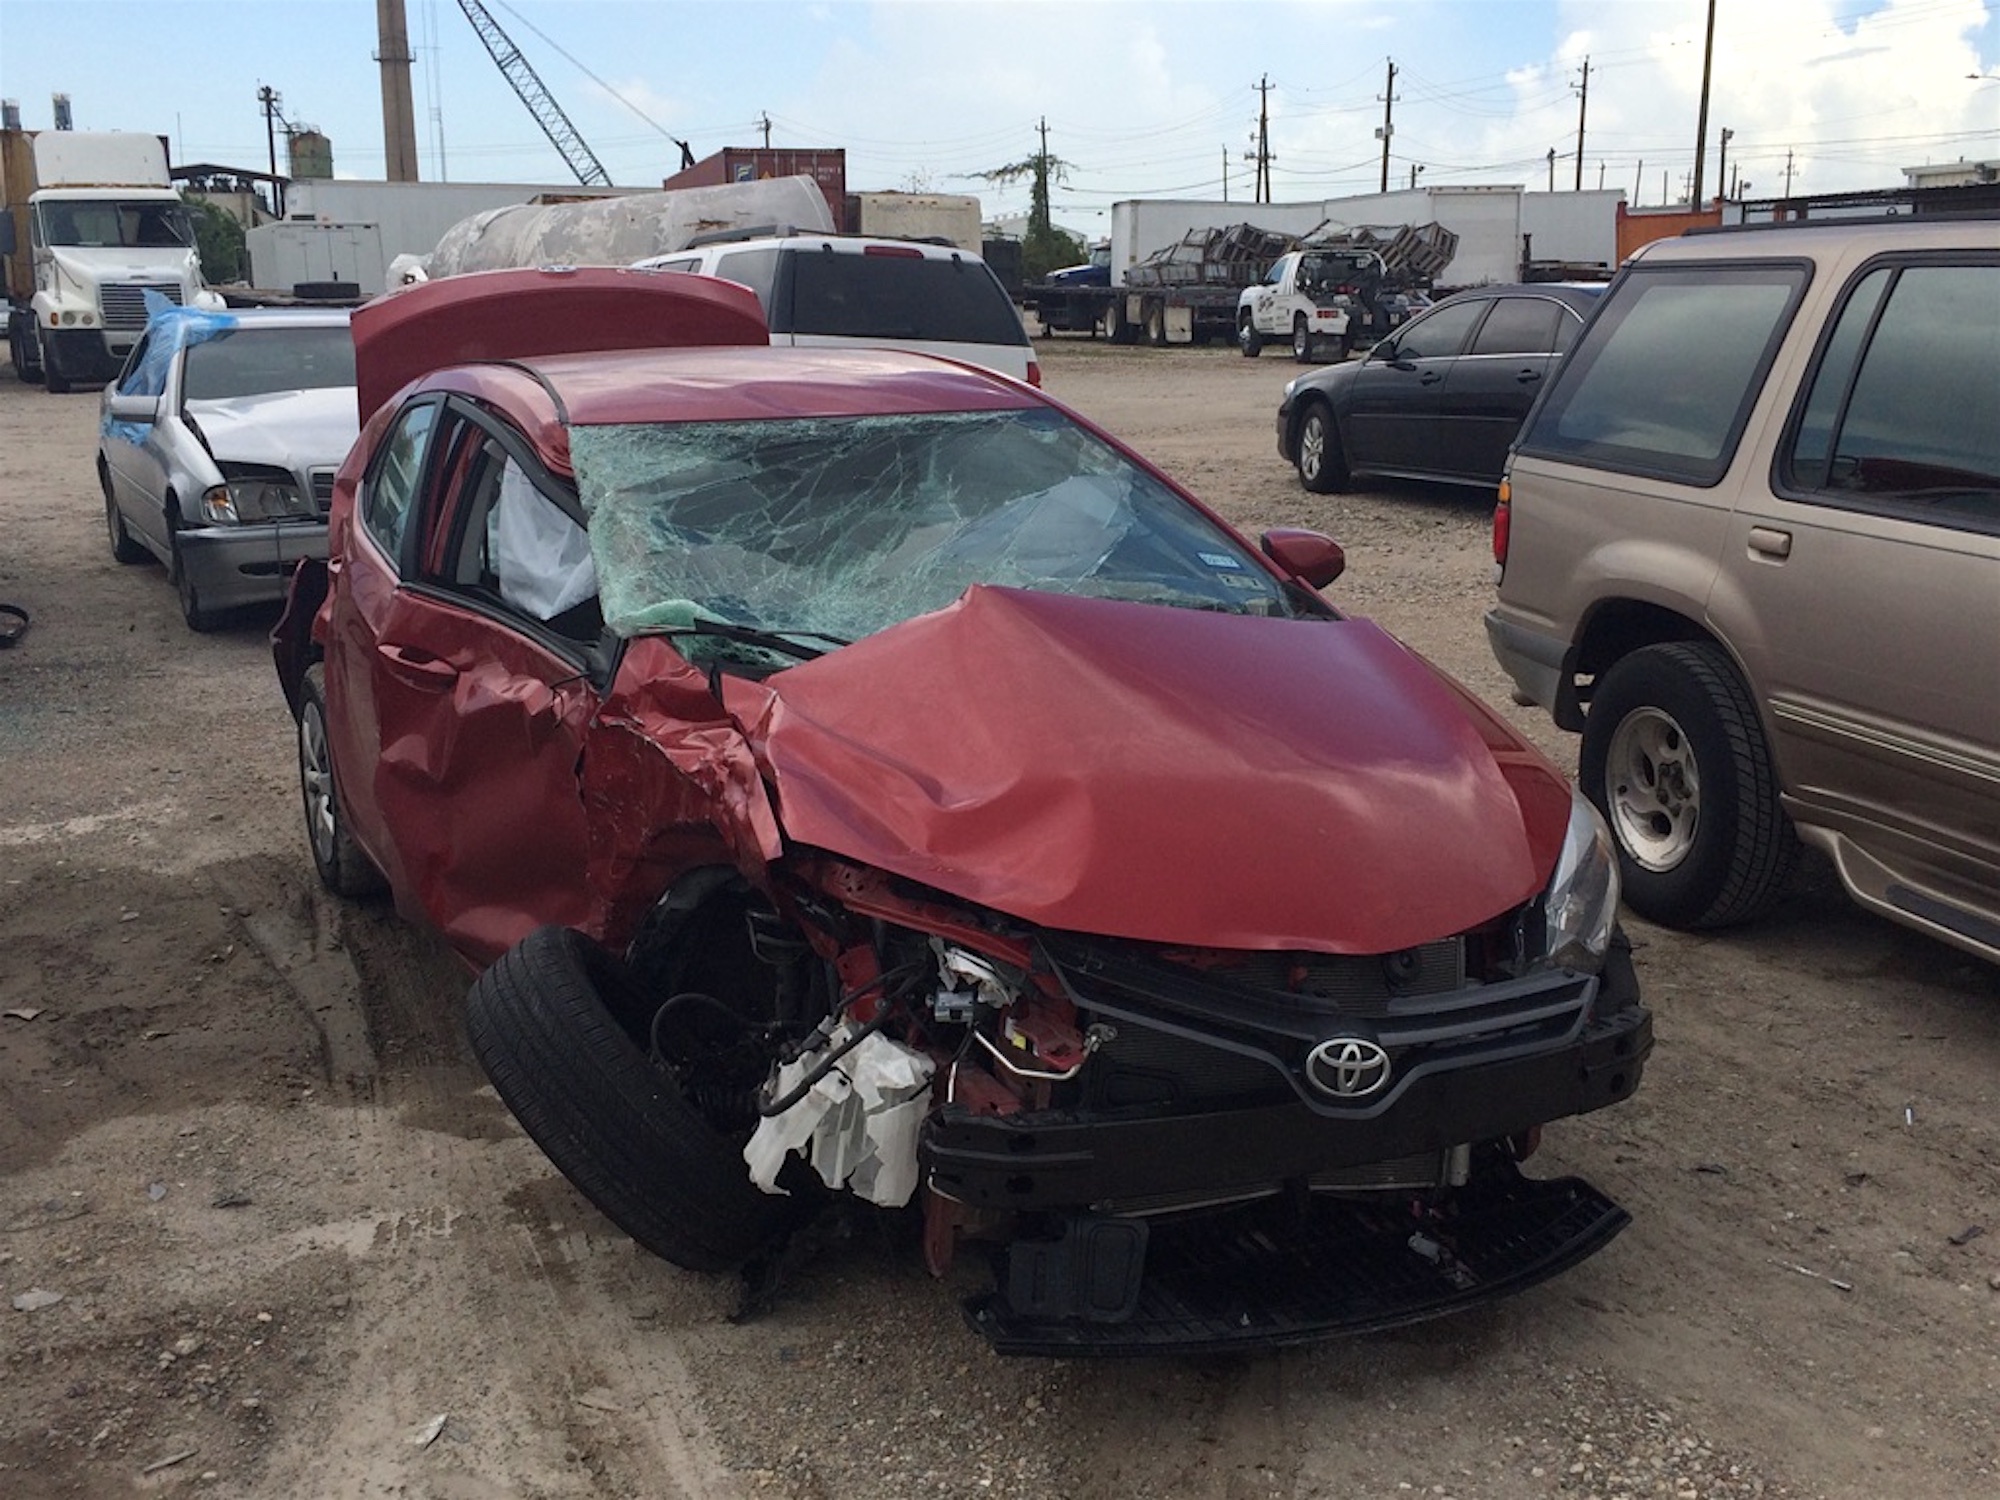
car, wheel, vehicle, bumper, sedan, toyota, collision, accident, damage, injury, car crash, insurance, car wreck, car accident, auto accident, land vehicle, automobile make, automotive exterior, compact car, luxury vehicle